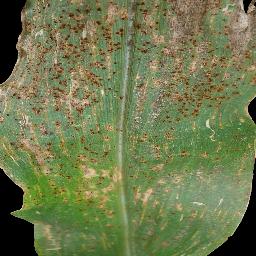
Label: Corn_(Maize)___Common_Rust